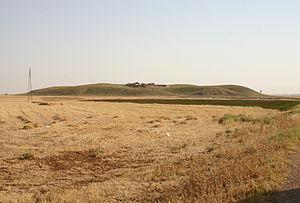
Le patrimoine syrien durant la guerre civile syrienne et depuis l'année 2011, a fait l'objet par ses protagonistes, d'importantes et étendues destructions par tirs et bombardements, et aussi par occupations illégales et pillages des sites.
Urkesh, Urkish était une cité située au pied des Monts Taurus, actuellement dans le gouvernorat d'Hassaké, Syrie, près de la cité moderne de Kameshli. Elle a été fondée au cours du IVe millénaire av. J.-C., certainement par les Hourrites sur un site qui semble avoir été habité auparavant pendant quelques centaines d'années.
Cet article recense les sites concernés par l'observatoire mondial des monuments en 2006.